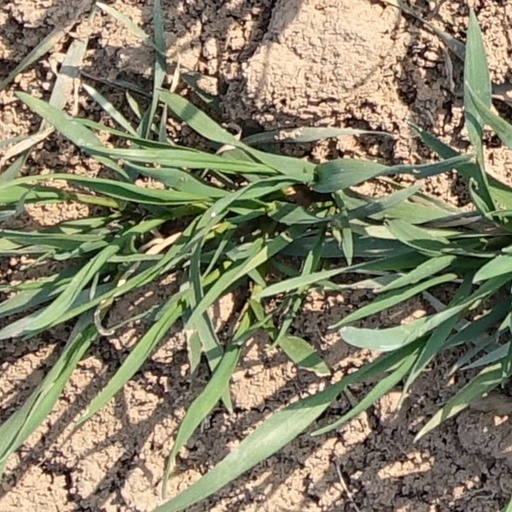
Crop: wheat